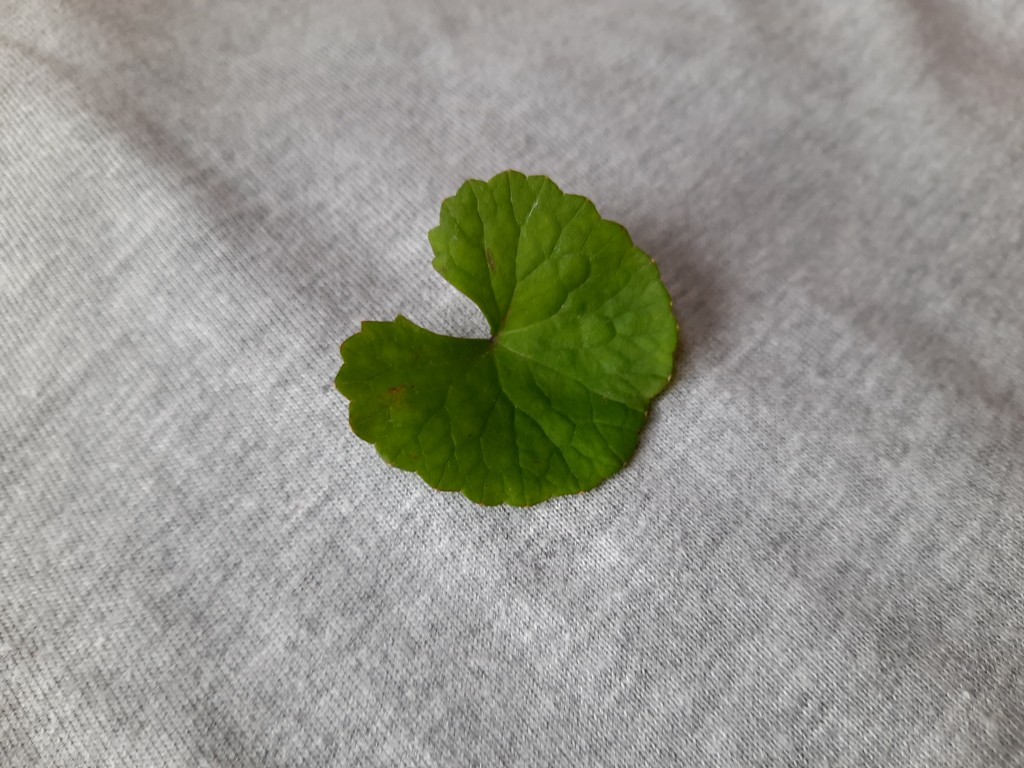
Label: Healthy